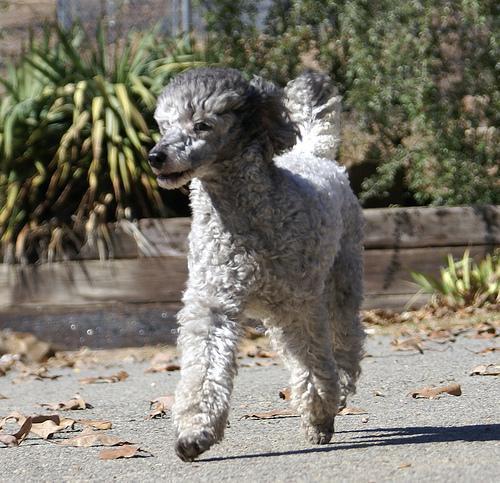
miniature_poodle